Giulianova

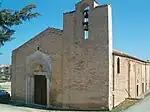
Santa Maria a Mare, the oldest church of the city.

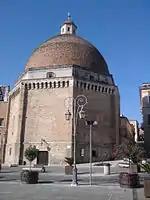
The renaissance dome of Giulianova.

The main football team of the town was Giulianova Calcio which participated in professional leagues, namely Serie C (and its divisions). It was replaced by A.S.D. Città di Giulianova 1924 in 2012 and then Real Giulianova in 2016.